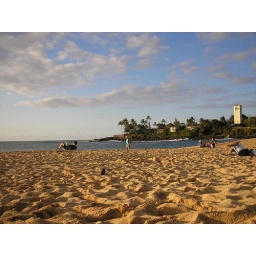
beach where we got sand in our panties